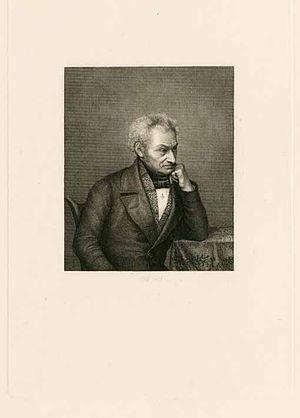
Le peintre et graveur Johann Adam Klein (1792-1875)
Johann Adam Klein est un peintre et graveur allemand.